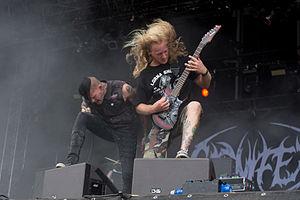
Carnifex est un groupe de deathcore américain, originaire de San Diego, en Californie. Formé en 2005, ils sont actuellement signé au label Nuclear Blast après avoir signé chez Victory Records. Ils comptent un total de six albums studio, une démo, et un EP. Le nom du groupe dérive du mot latin carnifex.